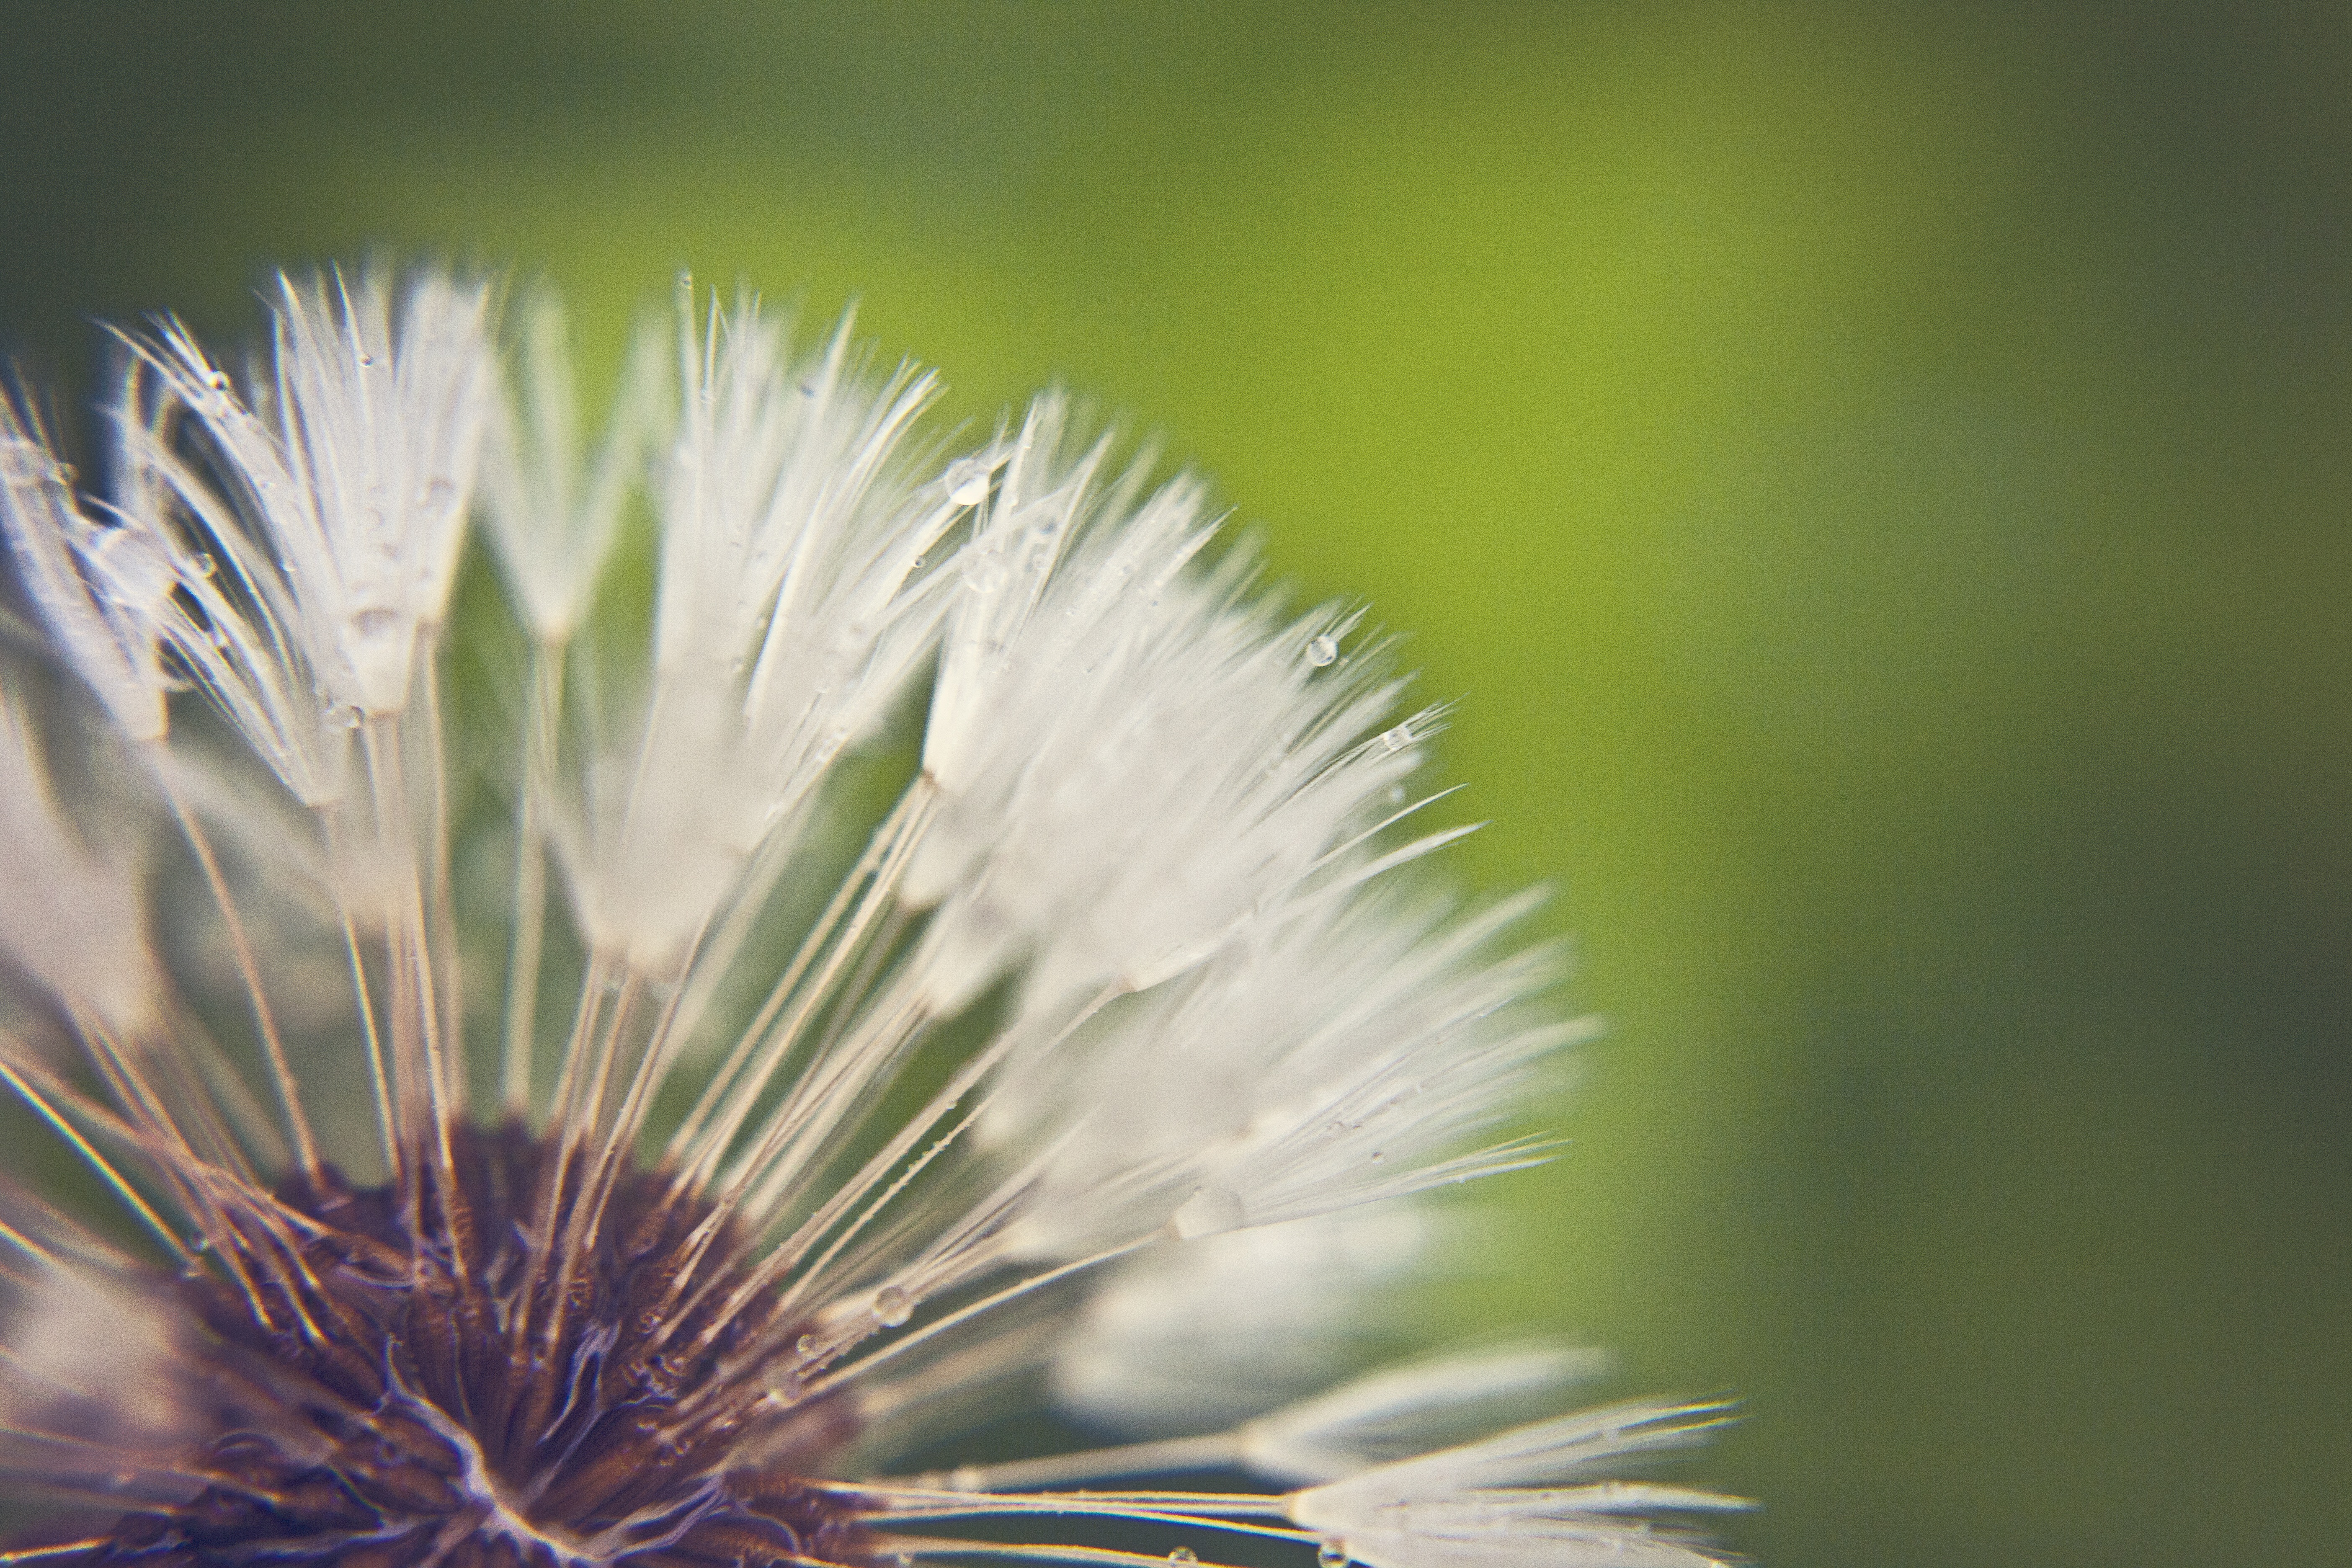
landscape, tree, nature, grass, branch, blossom, plant, white, photography, meadow, dandelion, sunlight, leaf, flower, petal, bloom, frost, green, fluffy, macro, botany, close, flora, wildflower, close up, thistle, soft, tender, macro photography, flowering plant, daisy family, sensitive, grass family, plant stem, land plant, thorns spines and prickles